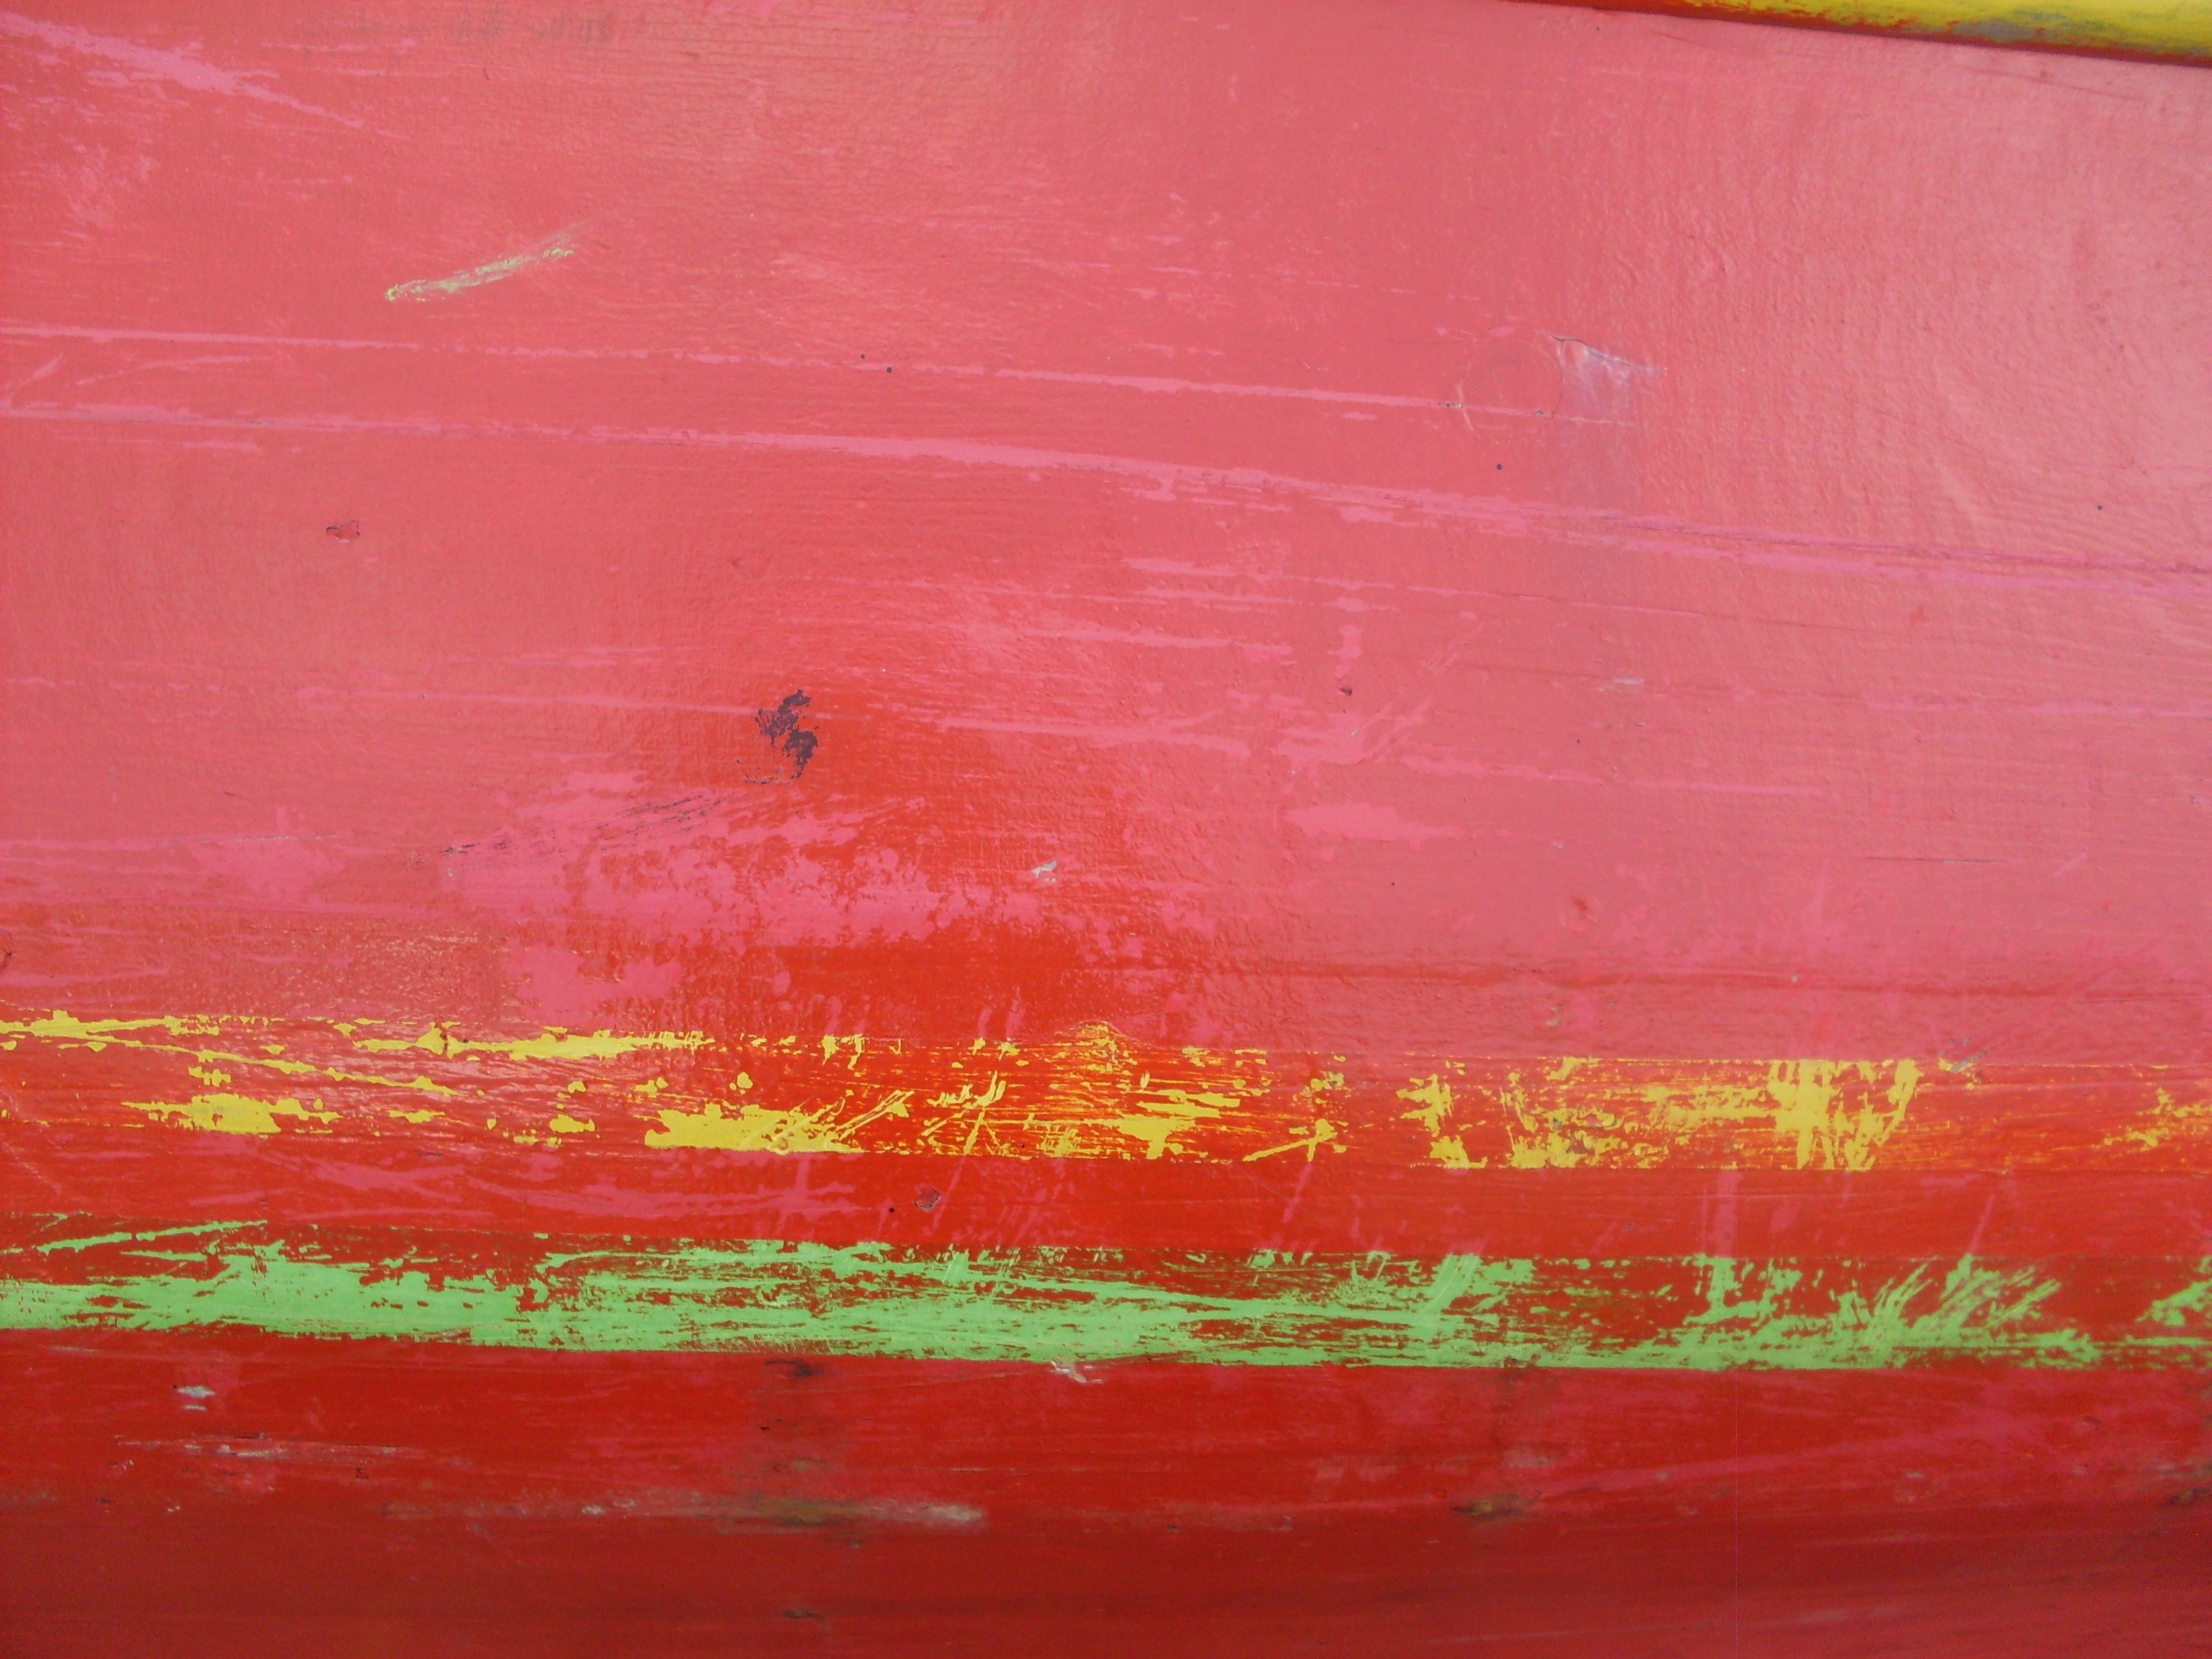
flower, wall, line, red, color, painting, shape, acrylic paint